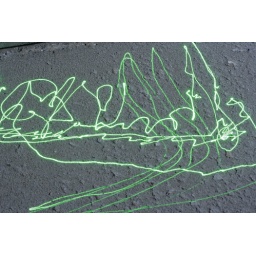
green laser against a concrete wall